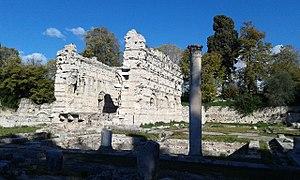
Frigidarium des thermes du nord. Thermes de Cimiez (Nice, Alpes-Maritimes, France) This building is indexed in the Base Mérimée, a database of architectural heritage maintained by the French Ministry of Culture,
Cimiez est le nom donné à un quartier résidentiel haut de gamme de Nice ainsi qu'à la colline où il est construit, et qui est situé au nord-est du centre-ville.